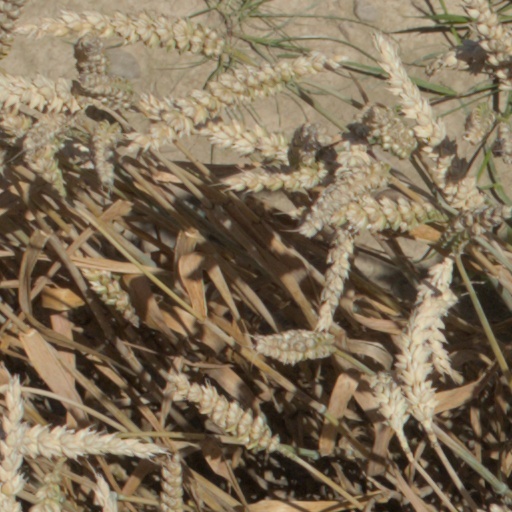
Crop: wheat